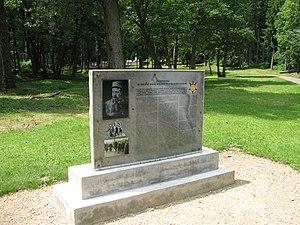
Bezonvaux, stèle à la mémoire d'André Maginot
Bezonvaux est une commune française située dans le département de la Meuse, en région Grand Est.